United States Army Combined Arms Support Command

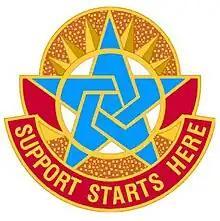
Combined Arms Support Command Distinctive Unit Insignia

Distinctive Unit Insignia. Description: A gold color metal and enamel device high overall, on a white disc bordered by a gold ring, a stylized blue five-pointed star overlaid at the tips by the gold ring between, at top, a gold corona of six rays, and below a red scroll inscribed "SUPPORT STARTS HERE" in gold letters.